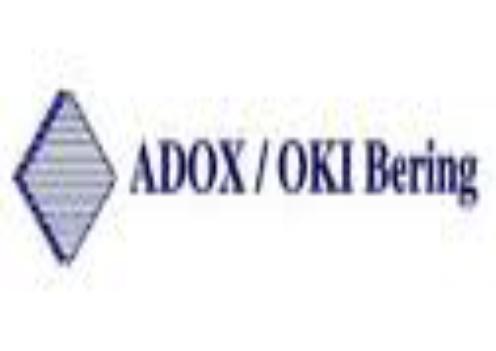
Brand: ADOX
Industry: Necessities